W Series (championship)

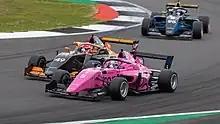
Fabienne Wohlwend leads Abbi Pulling and Beitske Visser at the 2022 W Series Silverstone round.

The 2019 season began at the Hockenheimring, with series' favourite Jamie Chadwick dominating proceedings. Marta García impressed on debut with a podium as did Miki Koyama, climbing from 17th on the grid to finish 7th. Emma Kimiläinen was injured in a clash with Megan Gilkes that required her to sit out the next two rounds, and she was replaced with both reserve drivers – Sarah Bovy and Vivien Keszthelyi. Beitske Visser beat Chadwick off the front row in the second race at Zolder and lead from start to finish, ahead of a battling Chadwick and Alice Powell. Fabienne Wohlwend claimed pole position at Misano, but made a slow start and collided with Powell at the first corner – the Liechtensteiner made the finish in 3rd behind winner Chadwick and runner-up Visser. García then claimed a lights-to-flag win in the championship's first street race in Nuremberg, with Kimiläinen finishing fifth on her return – and the Finn backed that up with a win and the series' first Grand Slam at the next round in Assen after an early-race duel with Powell. An experimental non-championship was held on the Assen weekend, with inexperienced and under-fire Gilkes – who was benched from the Nuremberg round for a lack of pace – beating Powell by 0.003 seconds in an incident-packed heat. Chadwick and Visser were the only drivers in contention for the title in the season finale at Brands Hatch, with Chadwick taking the inaugural championship despite finishing the race behind Visser – with Powell claiming her maiden win on home soil.